All models are wrong

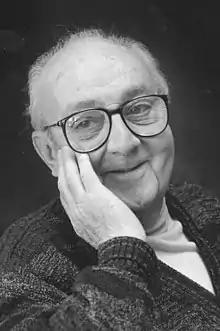
George Box

The phrase "all models are wrong" was attributed to George Box who used the phrase in a 1976 paper to refer to the limitations of models, arguing that while no model is ever completely accurate, simpler models can still provide valuable insights if applied judiciously. In their 1983 book on generalized linear models, Peter McCullagh and John Nelder stated that while modeling in science is a creative process, some models are better than others, even though none can claim eternal truth. In 1996, an Applied Statistician's Creed was proposed by M.R. Nester, which incorporated the aphorism as a central tenet.